Adoni-Bezek

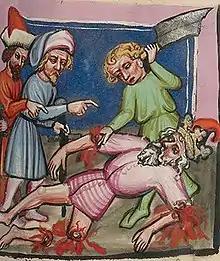
A 15th-century depiction of Adoni-Bezek being mutilated.

Adoni-Bezek, ( "’Aḏōnī-Ḇezeq", "lord of Bezek"), also written Adonibezek or Adoni Bezek, was a Canaanite king referred to in the Book of Judges. Previous to the occupation of Canaan by the Israelites, he had subdued seventy of the kings of cities around him. The tribes of Judah and Simeon attacked the Canaanites and the Perizzites at Bezek and defeated him.